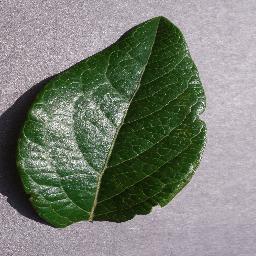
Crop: blueberry
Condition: healthy